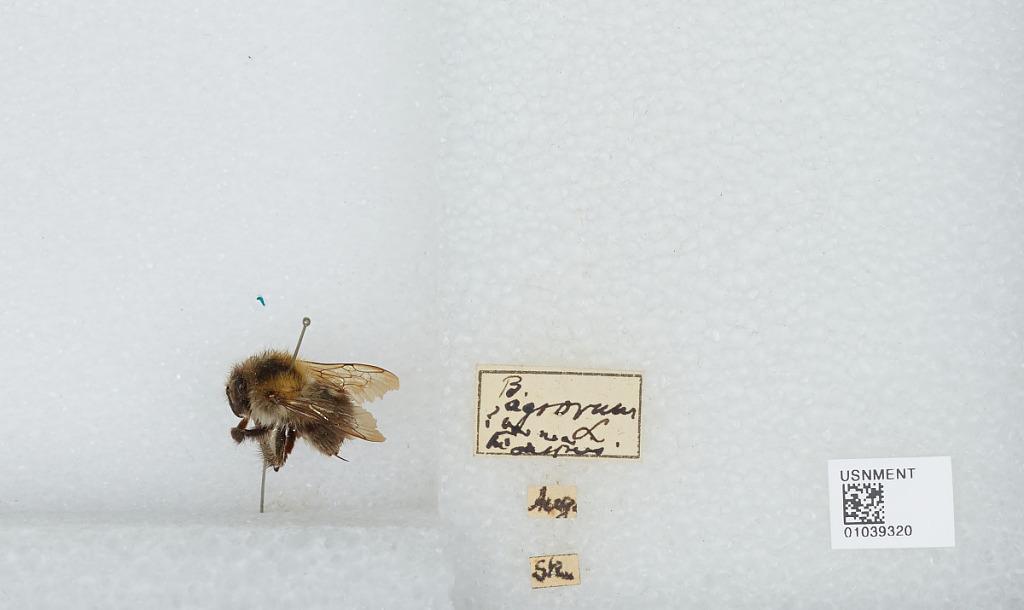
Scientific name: Bombus (Thoracobombus) pascuorum (Scopoli)